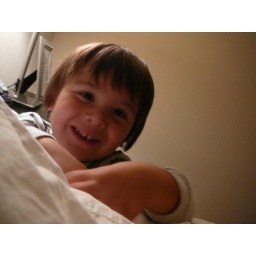
get in this bed little boy